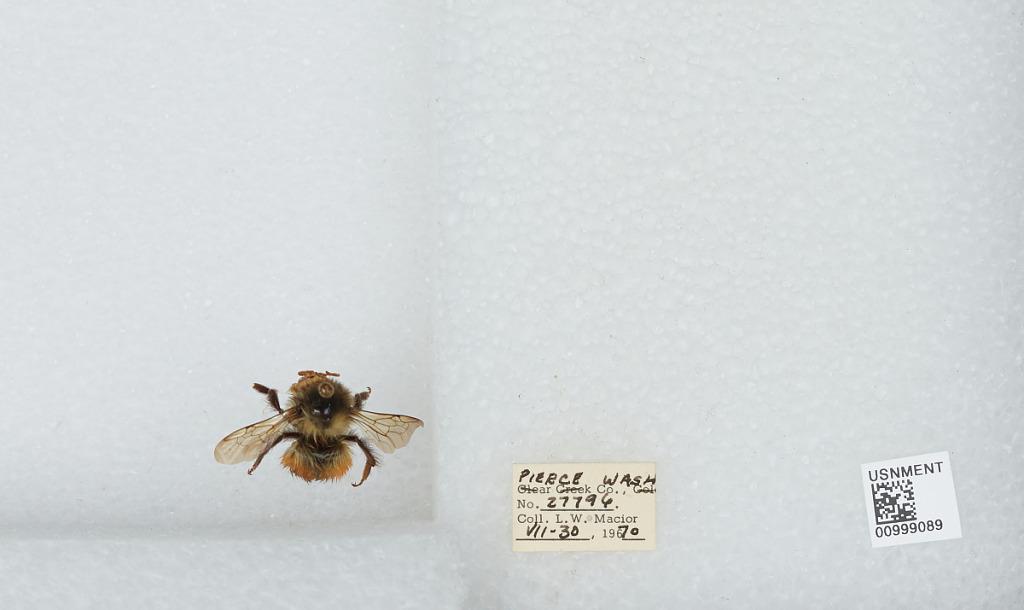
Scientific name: Bombus (Pyrobombus) melanopygus Nylander
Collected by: L. Macior
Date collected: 1970-7-30
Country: United States
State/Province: Washington
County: Pierce
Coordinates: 47.05, -122.12